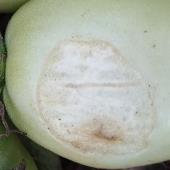
Crop: Tomato
Condition: sunburn-d